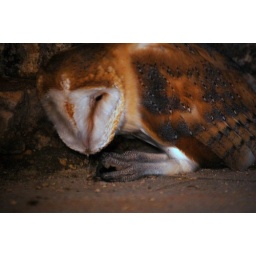
a barn owl in our pizza oven